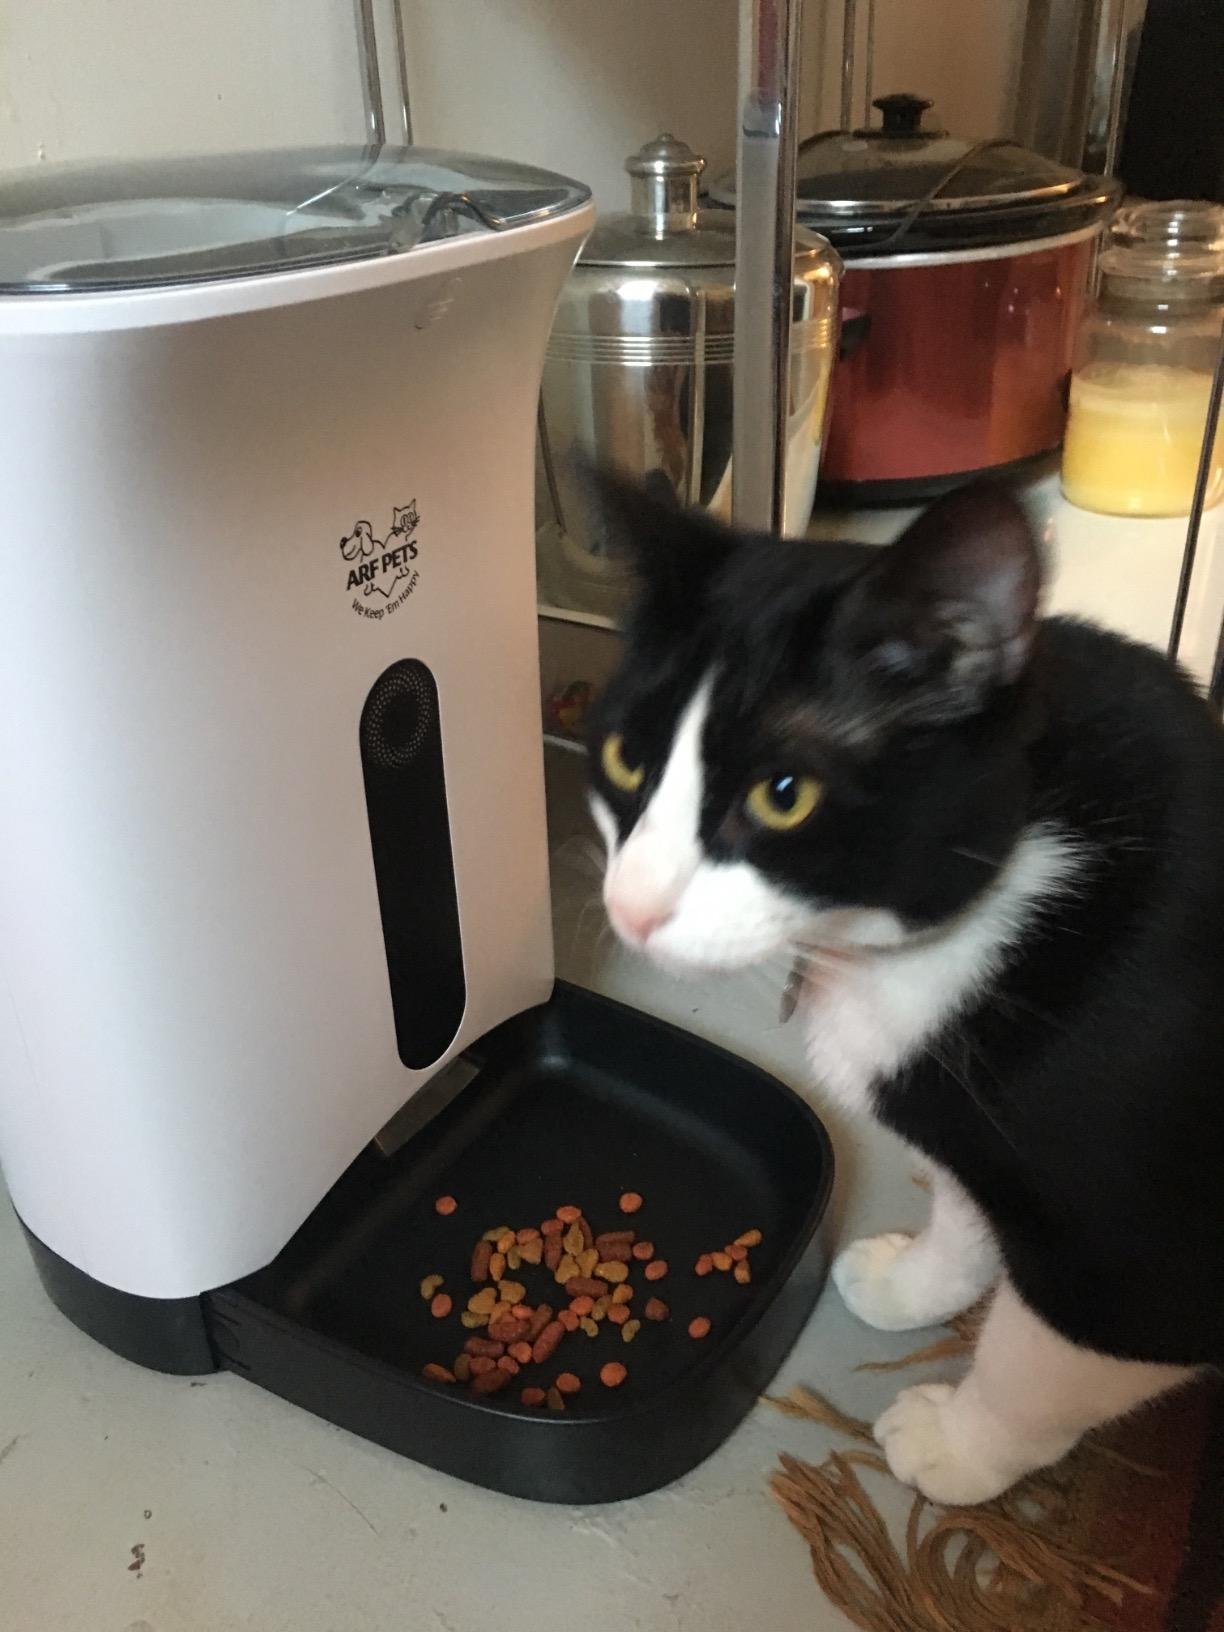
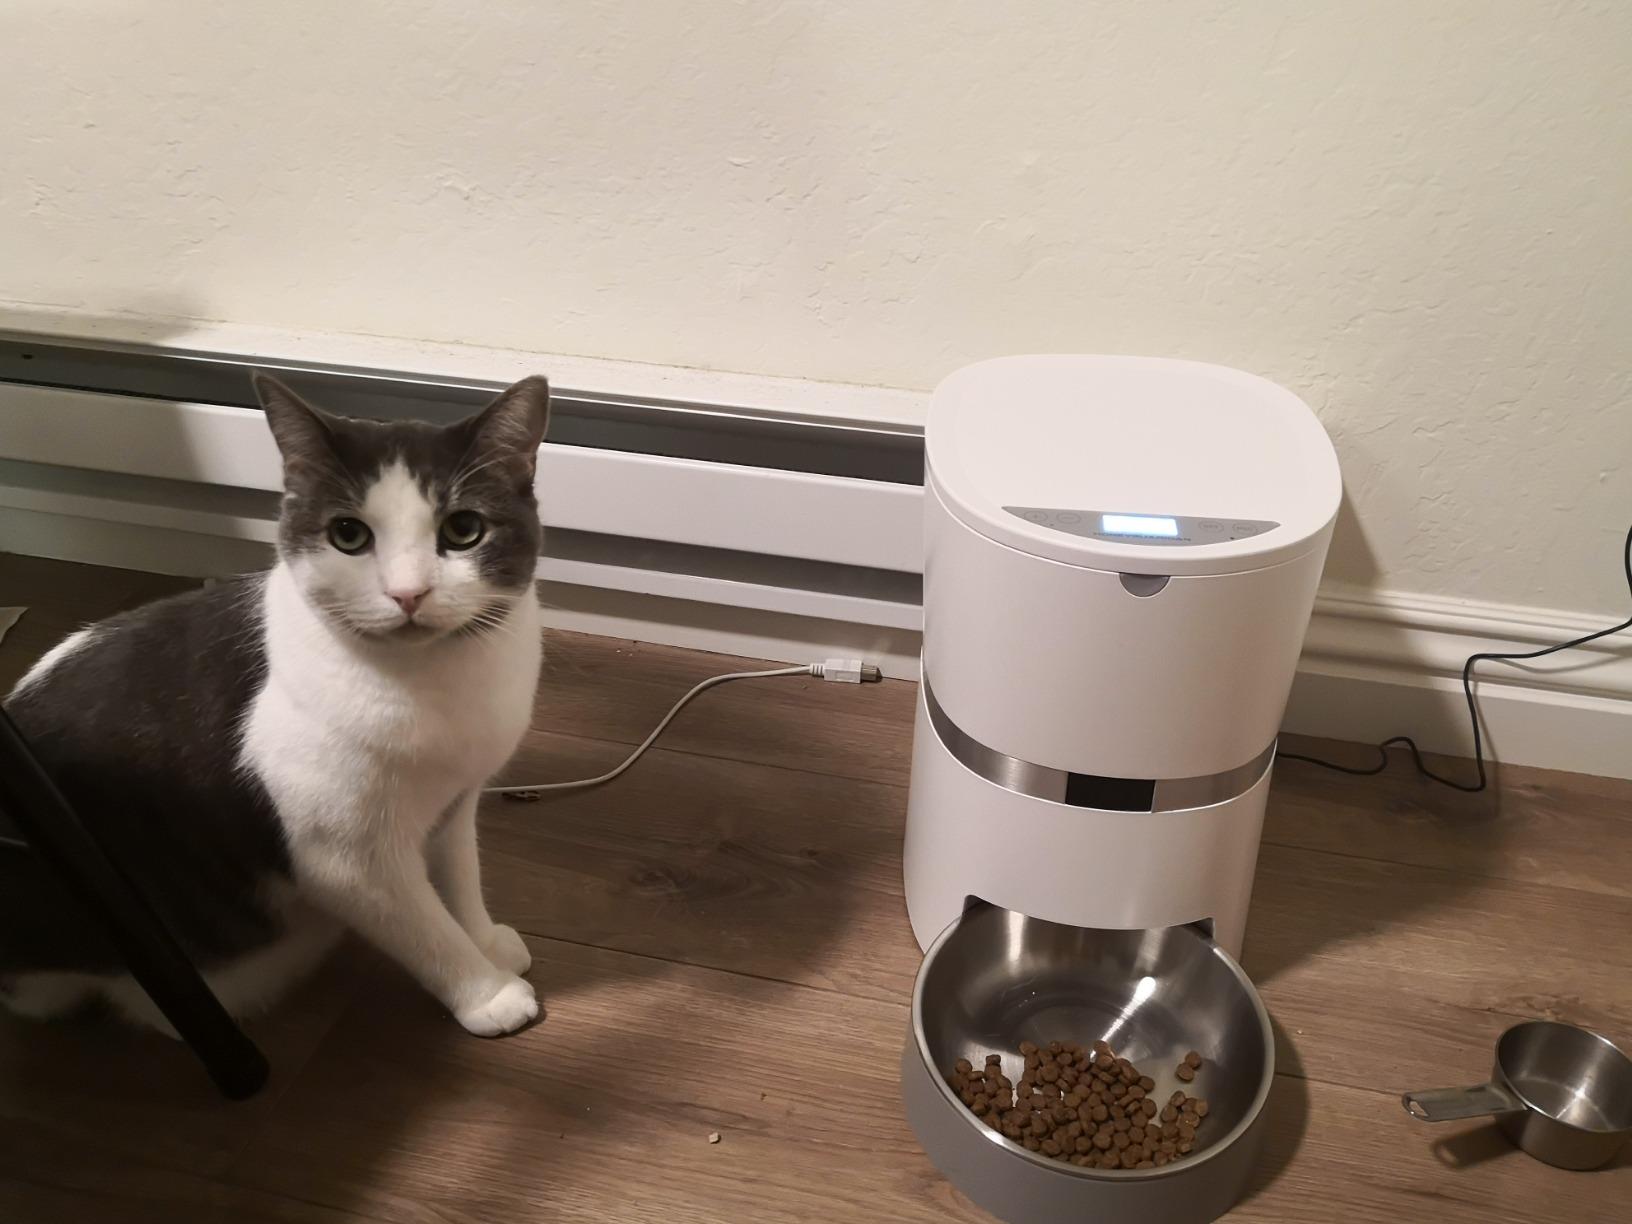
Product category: items_feeder
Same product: no